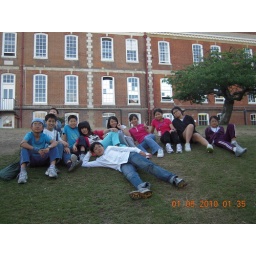
on the green green grass in front of the building...